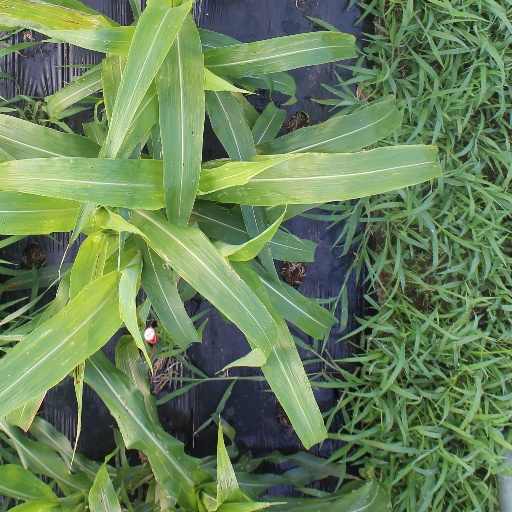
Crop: sorghum